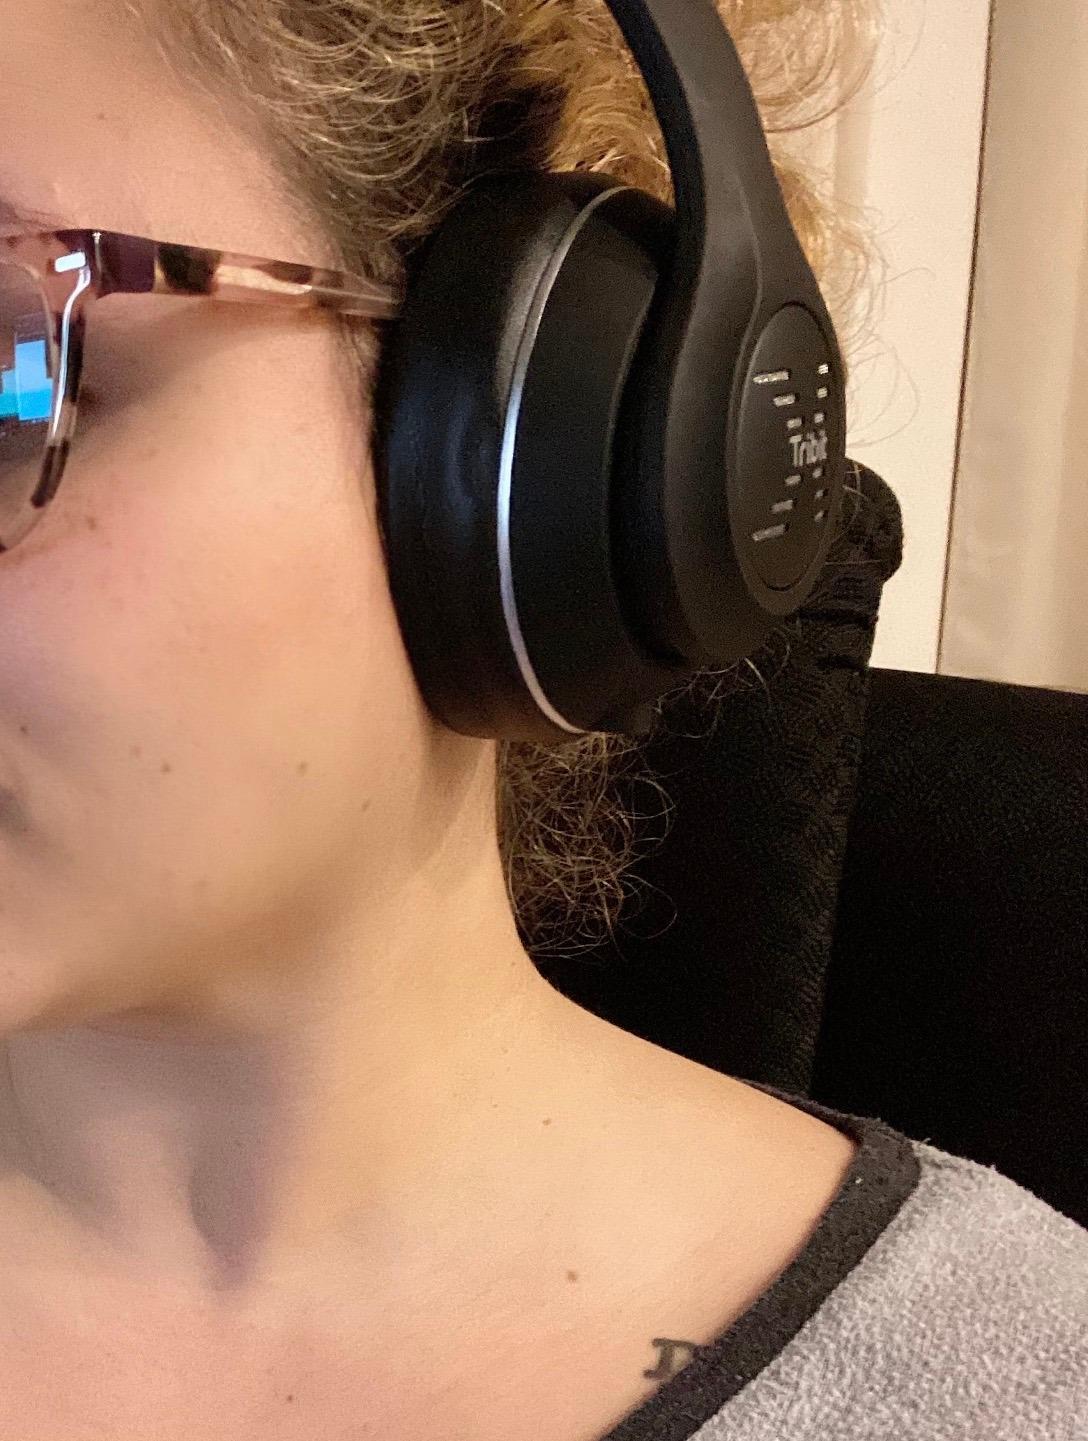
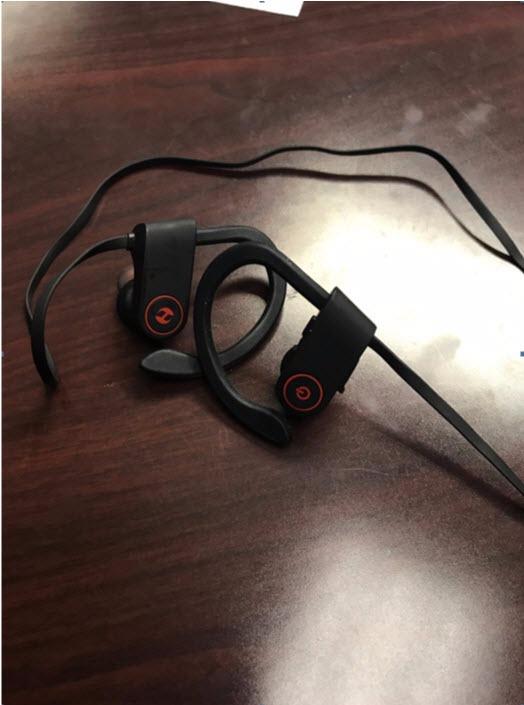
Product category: headphones
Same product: no